Franks

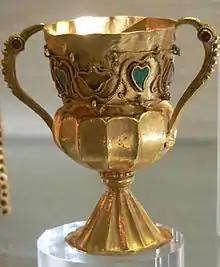
A chalice from the Treasure of Gourdon

The primary sources for Frankish military custom and armament are Ammianus Marcellinus, Agathias and Procopius, the latter two Eastern Roman historians writing about Frankish intervention in the Gothic War.